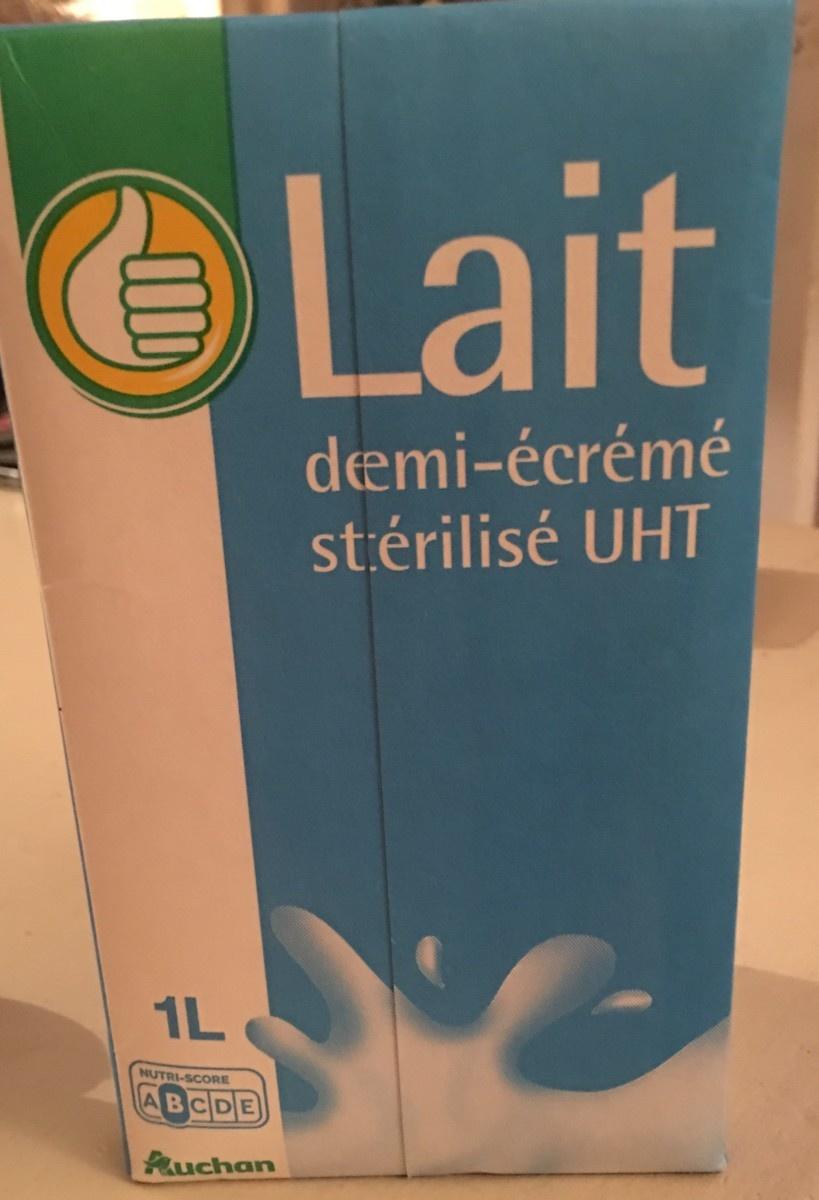
Nutri-Score label: nutriscore-b